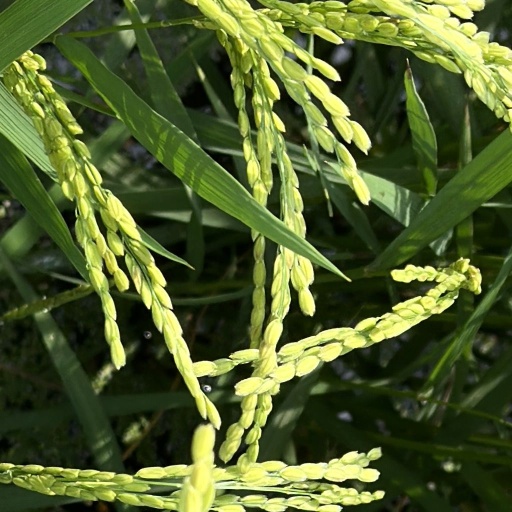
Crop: rice